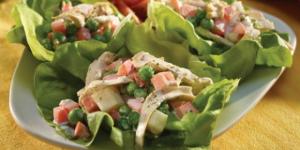
ensalada de pollo y verduras